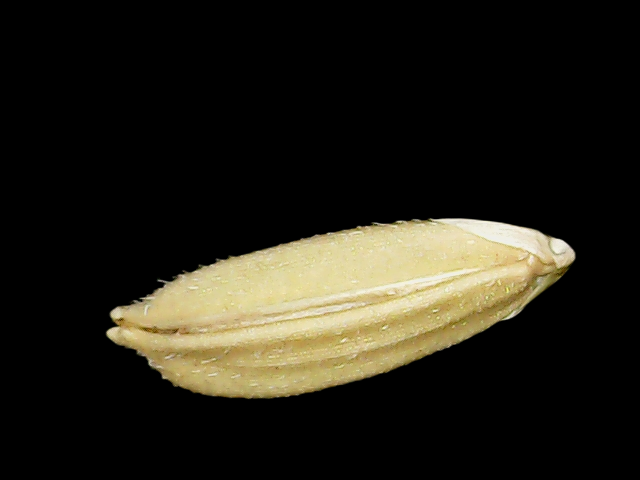
Rice variety: Bd30